Ludhiana

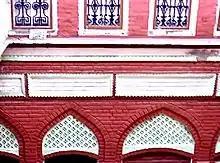
The Sood Family Haveli is one of the last Havelis in all of Ludhiana.

Ludhiana is located at . It has an average elevation of . Ludhiana City, to its residents, consists of the Old City and the New City. The new city primarily consists of the Civil Lines area which was historically known as the residential and official quarters of the colonial British encampment.